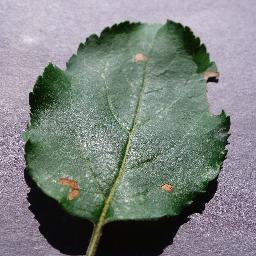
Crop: apple
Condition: black_rot